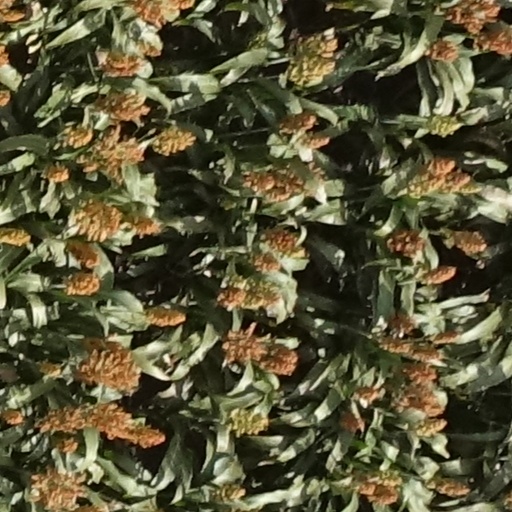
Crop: sorghum